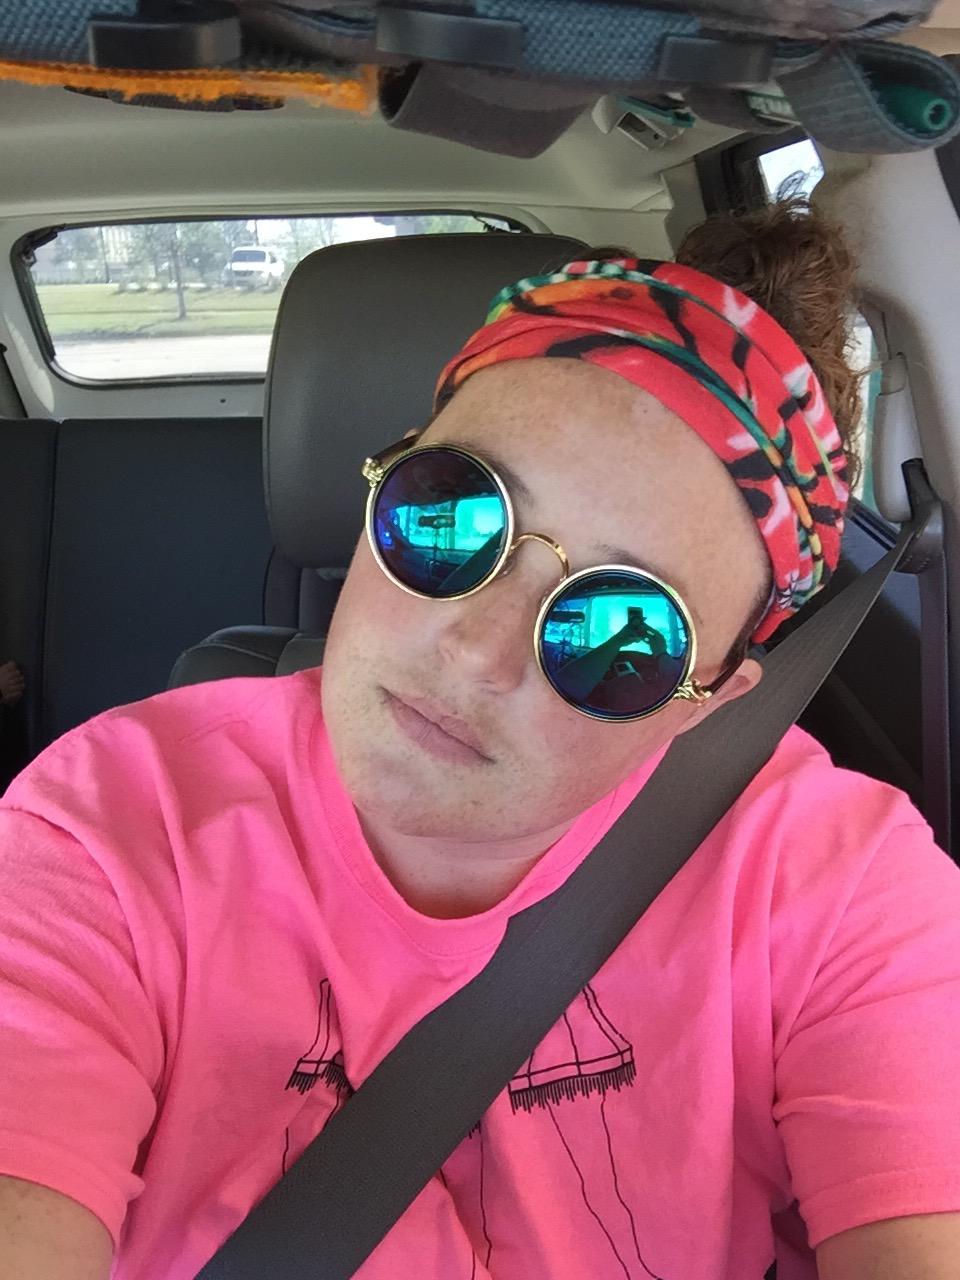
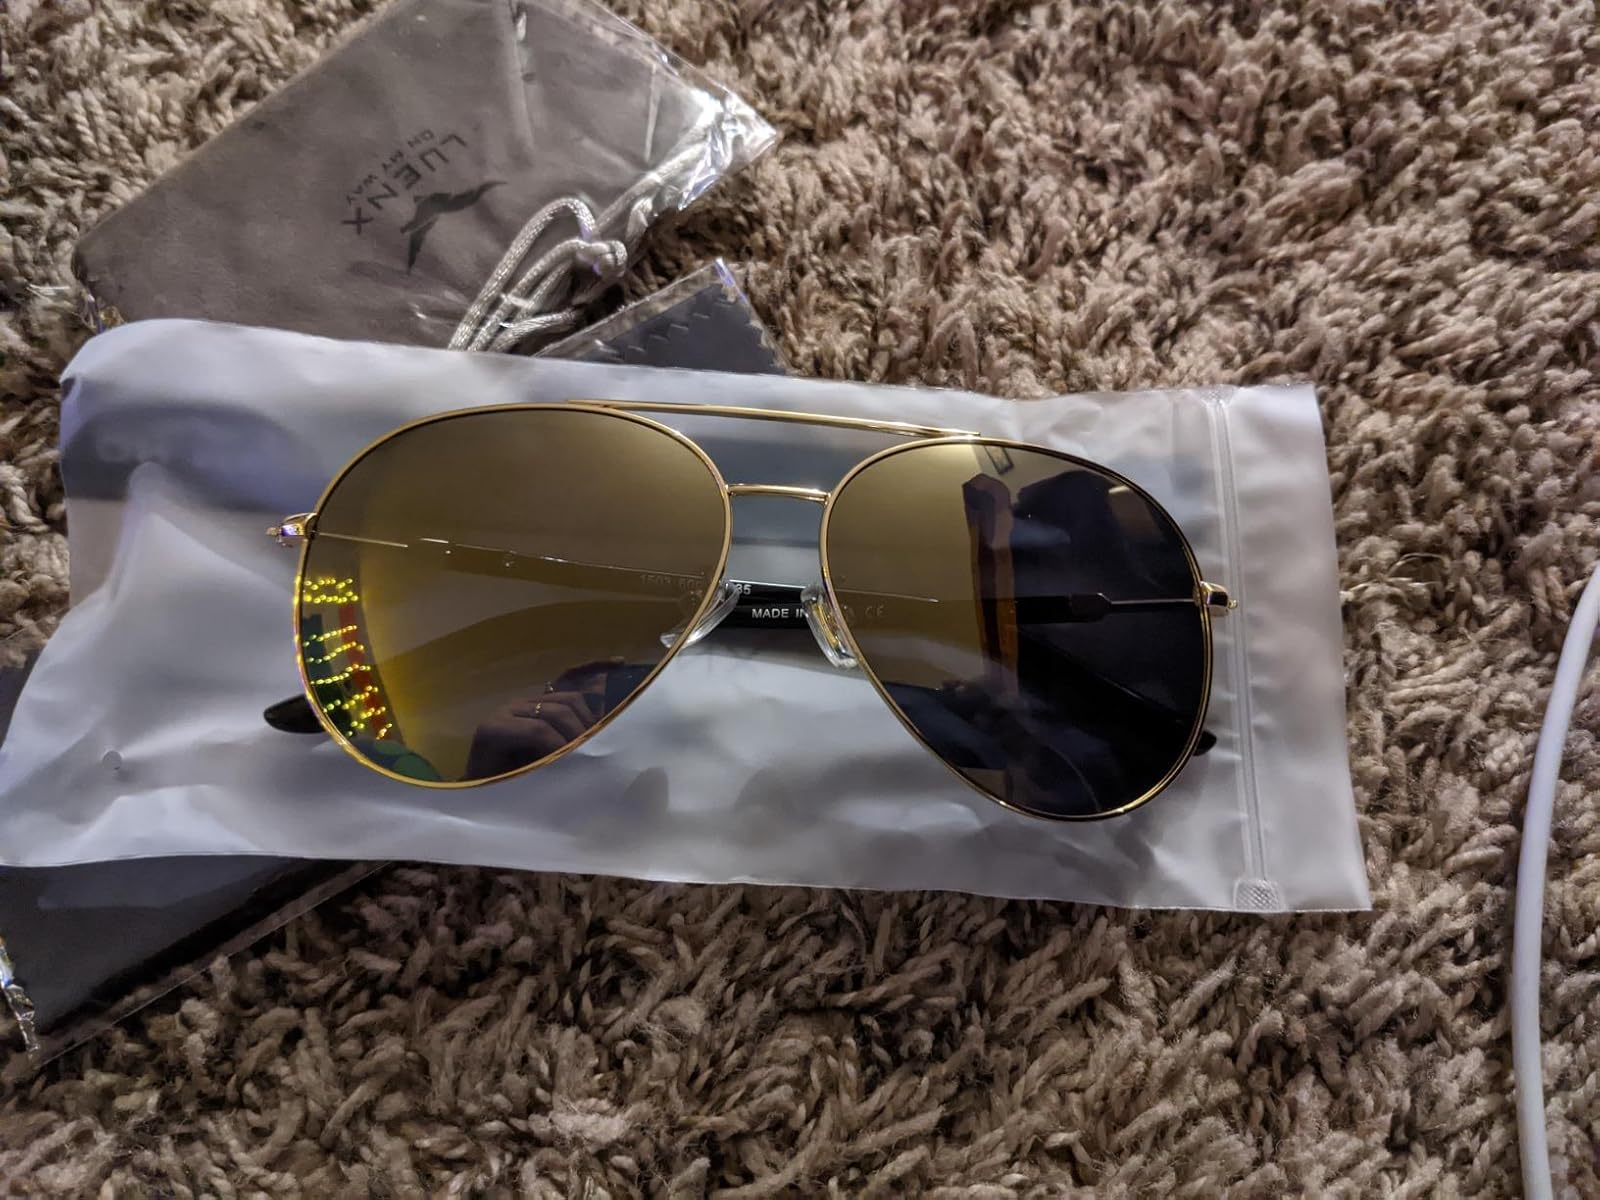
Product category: accessories_sunglasses
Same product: no